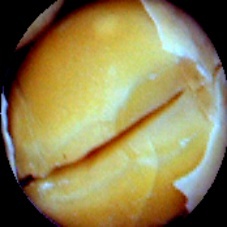
Label: Skin-damaged